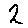
Label: 2